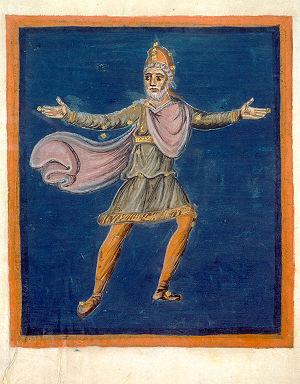
Vieille de plusieurs milliers d'années d'histoire, l’astronomie est probablement une des plus anciennes des sciences naturelles, ses origines remontant au-delà de l'Antiquité, dans les pratiques religieuses préhistoriques.
On appelle enluminure carolingienne l’enluminure produite entre la fin du VIIIᵉ siècle et la fin du IXᵉ siècle dans l'empire carolingien. Alors que l'enluminure mérovingienne, qui la précède, est purement monacale, la carolingienne est issue des cours des rois francs ainsi que des résidences des évêques puissants. Le point de départ est l'école de la cour de Charlemagne au palais d'Aix-la-Chapelle, à qui l'on attribue les manuscrits du groupe d'Ada, la sœur de Charlemagne. Simultanément, et sans doute au même endroit, apparaît l'école du Palais, dont les artistes sont sous influence byzantine. Les codex de cette école sont aussi, du fait de leur style d'écriture, nommés groupe de l'Évangéliaire du couronnement de Vienne. Leurs particularités stylistiques font que ces deux écoles d'enluminure sont en contradiction directe avec les formes d'expression de l’Antiquité ; elles partagent la caractéristique de donner une clarté aux illustrations, ce qui n'est pas le cas précédemment. Après la mort de Charlemagne, le centre de l'enluminure émigre vers Reims, Tours et Metz.
Céphée est une constellation circumpolaire de l'hémisphère nord. Elle est reconnaissable à sa forme de pentagone irrégulier, ou de dessin enfantin d'une maison à toit pointu.
Le manuscrit des Aratea de Leyde est un codex enluminé carolingien contenant les chapitres d’astronomie des « Phénomènes » d’Aratos de Soles consacrés aux Constellations, dans la traduction latine de Germanicus. Le manuscrit a été composé vers 825 en Lotharingie. Le commanditaire était sans doute Louis le Pieux qui a été sacré empereur le 5 octobre 816 à Reims par Etienne IV, lui-même pape depuis le 22 juin 816, le pape Léon III étant mort le 12 juin 816.
Une constellation est un « groupe d'étoiles voisines sur la sphère céleste, présentant une figure conventionnelle déterminée, à laquelle on a donné un nom particulier »; c'est aussi une « région du ciel conventionnellement délimitée qui inclut ce groupe d'étoiles ».